Mavriqi

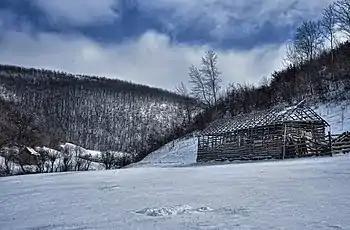
Stable at the village of Nënmavriq

The Mavriqi are possibly recorded for the first time in a charter from the Serbian Tsar Stefan Dušan to the Hilandar Monastery in the year 1348 which mentions the village of "Murik" alongside that of "Kalogeni", both in the župa of Pilot, as properties of the monastery. While an exact location cannot be conclusively determined, It has been suggested with much confidence that "Kalogeni" corresponds to the modern settlement of Kllogjen located in the highlands of Dukagjini, thus making a correlation between "Murik" and the Mavriqi likely considering the geographic location and range of the latter community.